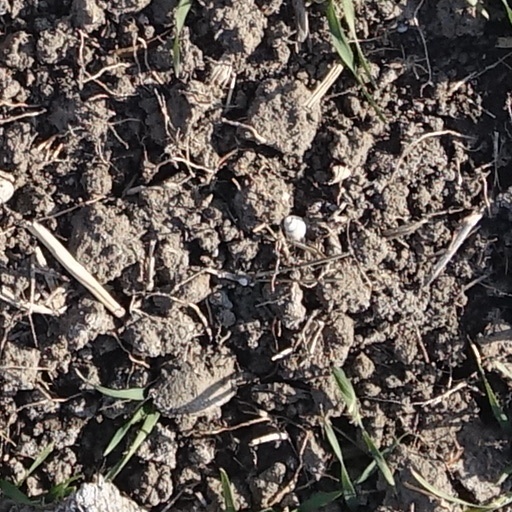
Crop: wheat